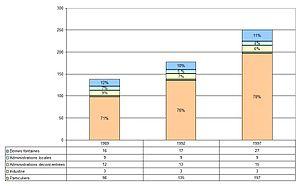
Nombre d'abonnés au réseau de distribution d'eau, par catégorie, à Tougan (Burkina Faso), en 1989, 1992 et 1997.
Tougan est une ville du Burkina Faso. Elle est le chef-lieu du département du même nom et le chef-lieu de la province du Sourou, dans la région de la Boucle du Mouhoun. Elle est administrativement divisée en 7 secteurs urbains et fait de son département une commune urbaine.